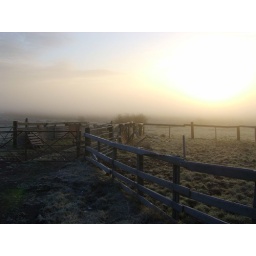
Gently folding mist recedingFields and dales anew revealCoiling over hill and mountainDawn's new light on frosted field